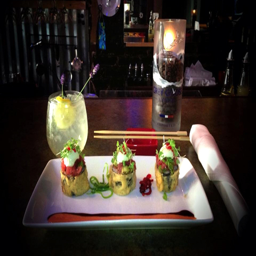
comedian makes some mouth - watering dishes .